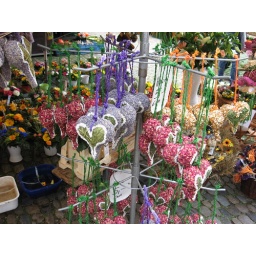
These hearts, made of woven grass and flowers, were for sale by a flower vendor.